Declaratory Rescript of the Illyrian Nation

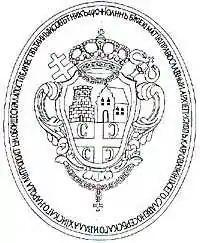
Insignia of the Metropolitanate of Karlovci

The Rescript contained detailed regulations on the organization of the Metropolitanate of Karlovci, that was established in 1708, as an autonomous ecclesiastical province of Eastern Orthodox Christians in the Habsburg monarchy, who were mainly Serbs and Romanians. Since the end of the 17th century, the archaic term "Illyrians" was used by the state administration in a classicizing manner, at first as a designation for Serbs, and later for all Eastern Orthodox subjects, including Serbs, Romanians and some other minor groups.